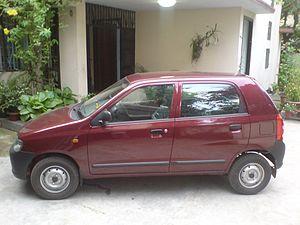
La Suzuki Alto est une citadine du constructeur japonais Suzuki fabriquée depuis 1979. Elle est disponible, selon les périodes, en berline 3 ou 5 portes, en pick-up 2 portes ou en break 3 portes.